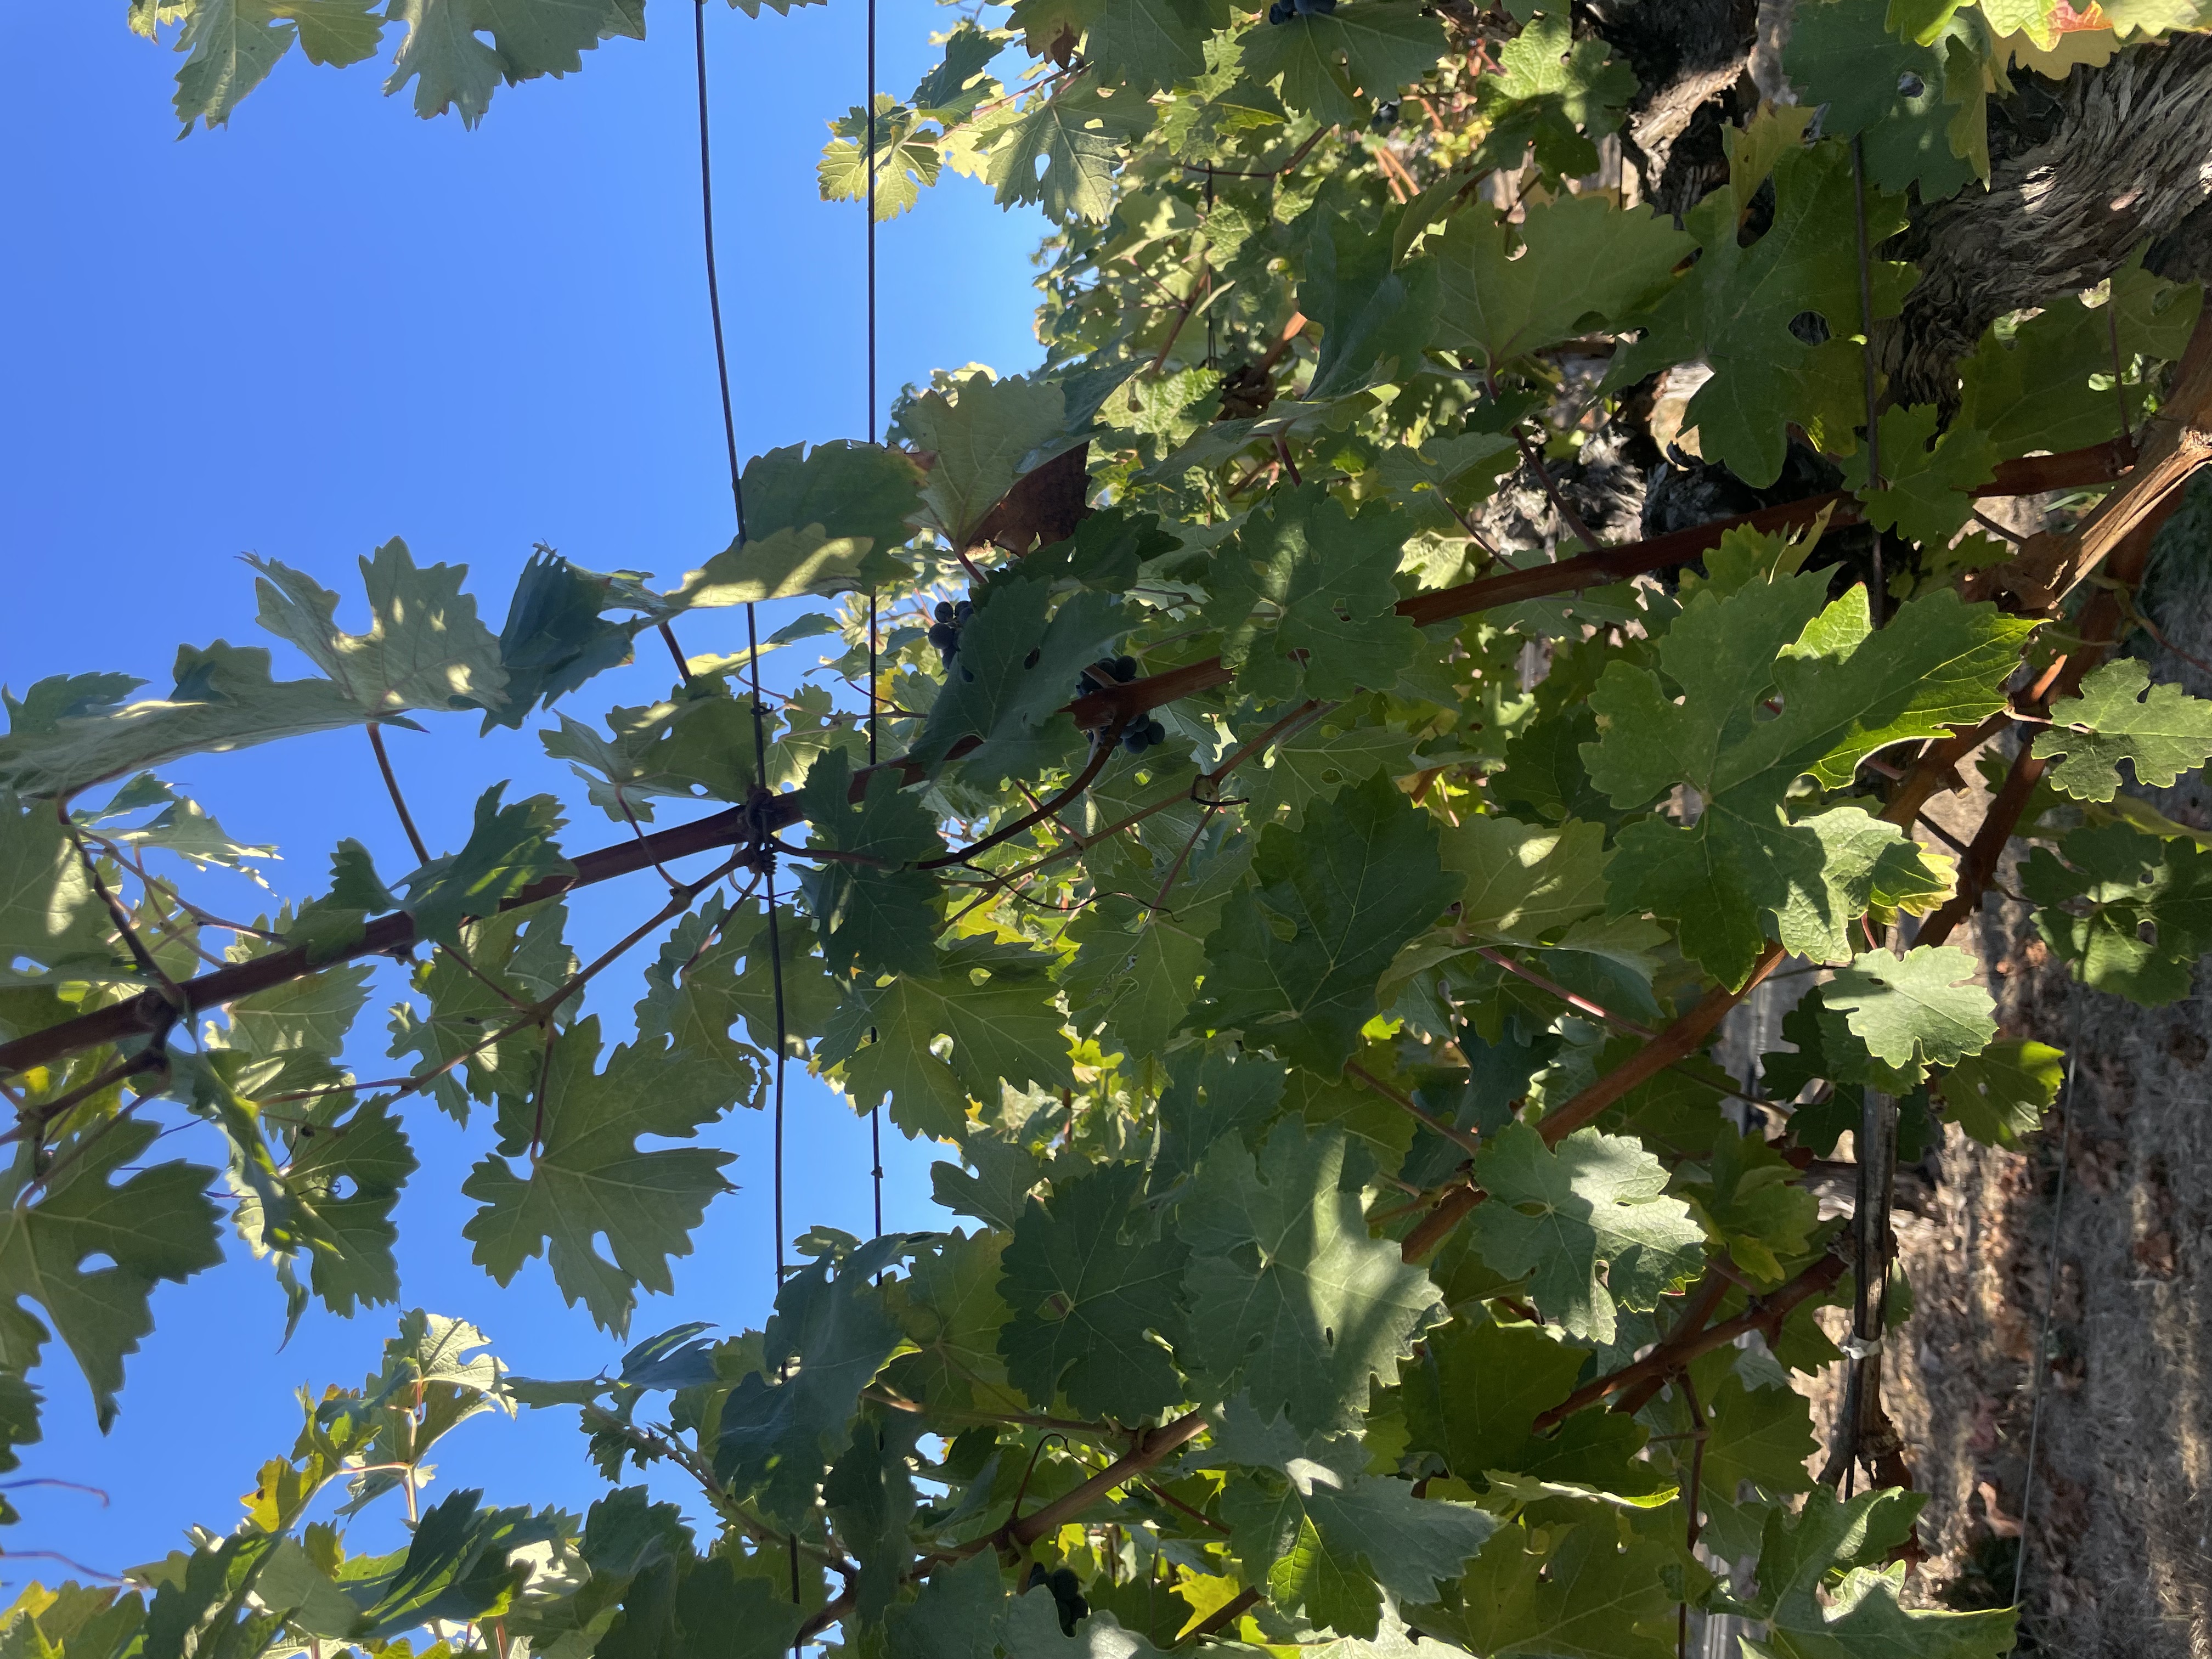
Label: No Virus